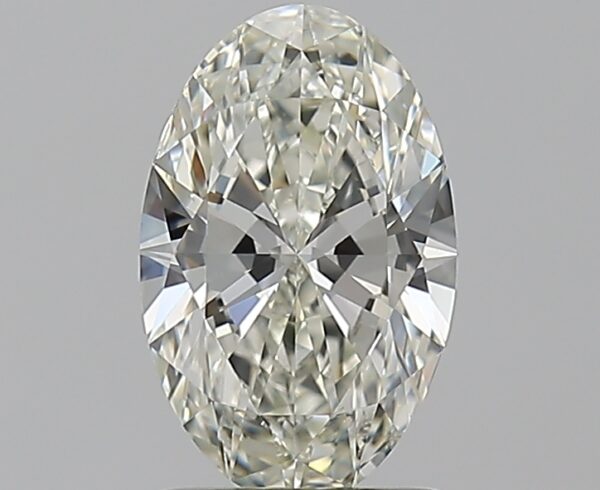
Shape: oval
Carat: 1.2
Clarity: VS2
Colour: J
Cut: EX
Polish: EX
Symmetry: VG
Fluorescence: ST
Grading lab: GIA
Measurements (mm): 9.15 x 5.8 x 3.48